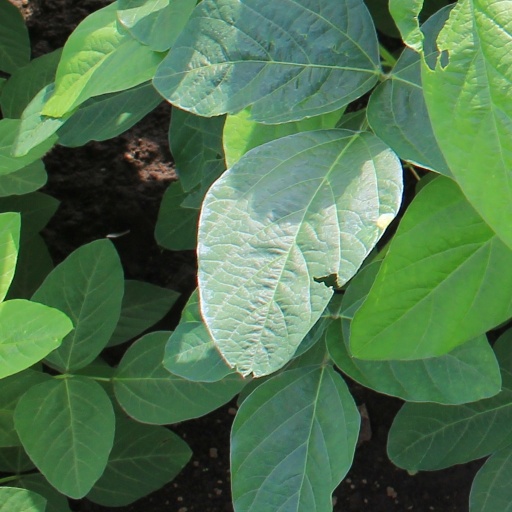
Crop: soybean